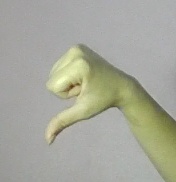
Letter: waw